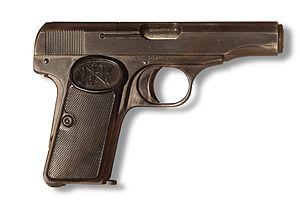
Un pistolet Browning M1910, exposé dans le musée militaire de Morges, dans le canton de vaud, en Suisse.